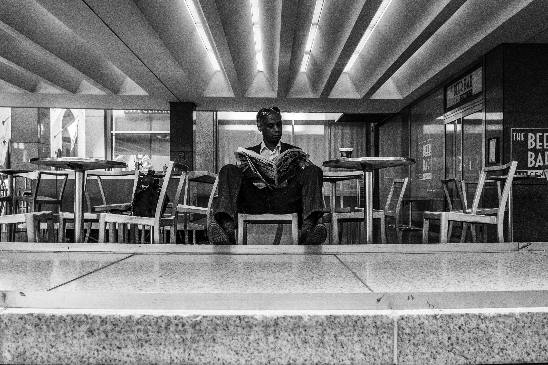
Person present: Yes